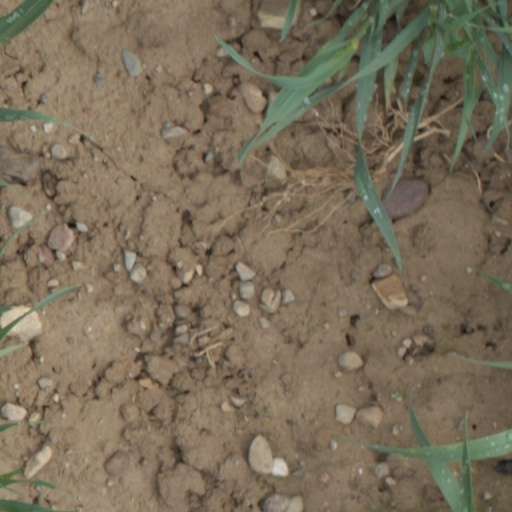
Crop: wheat